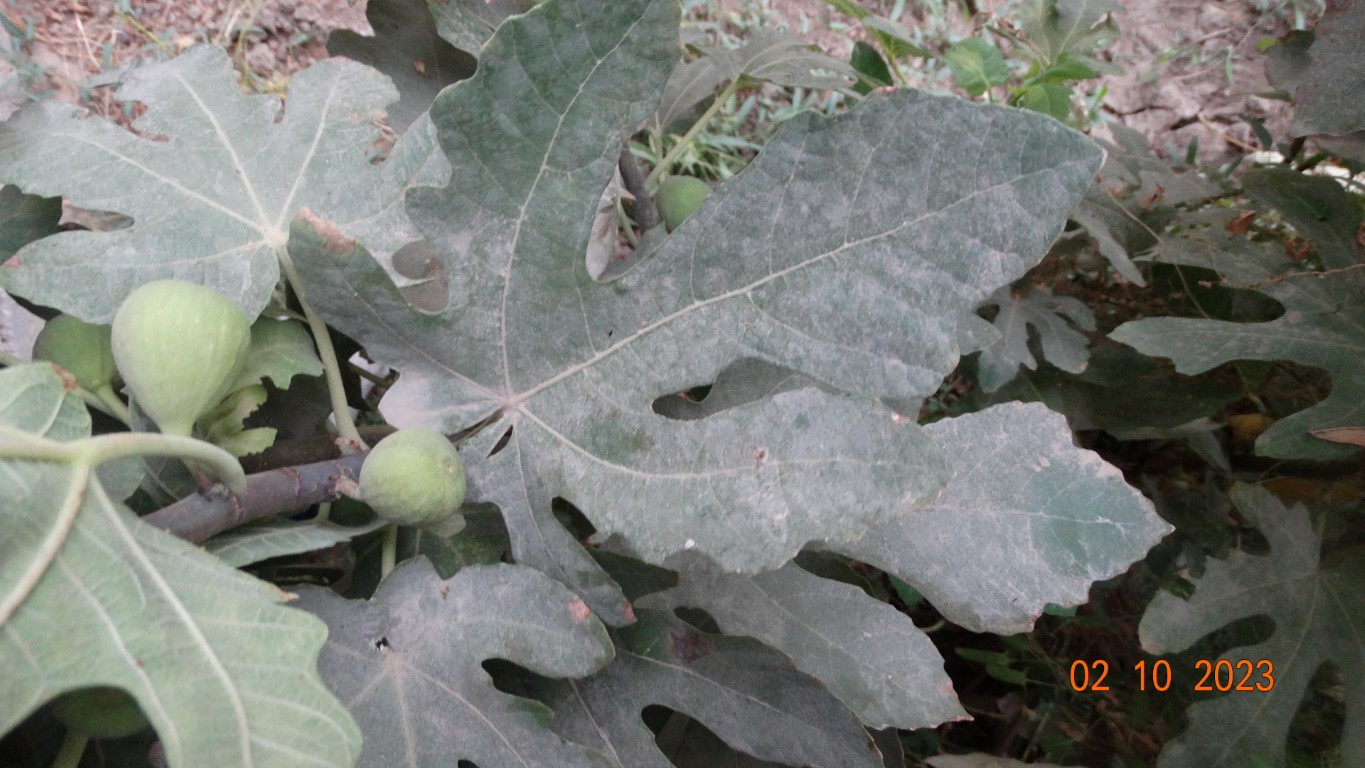
Label: healthy